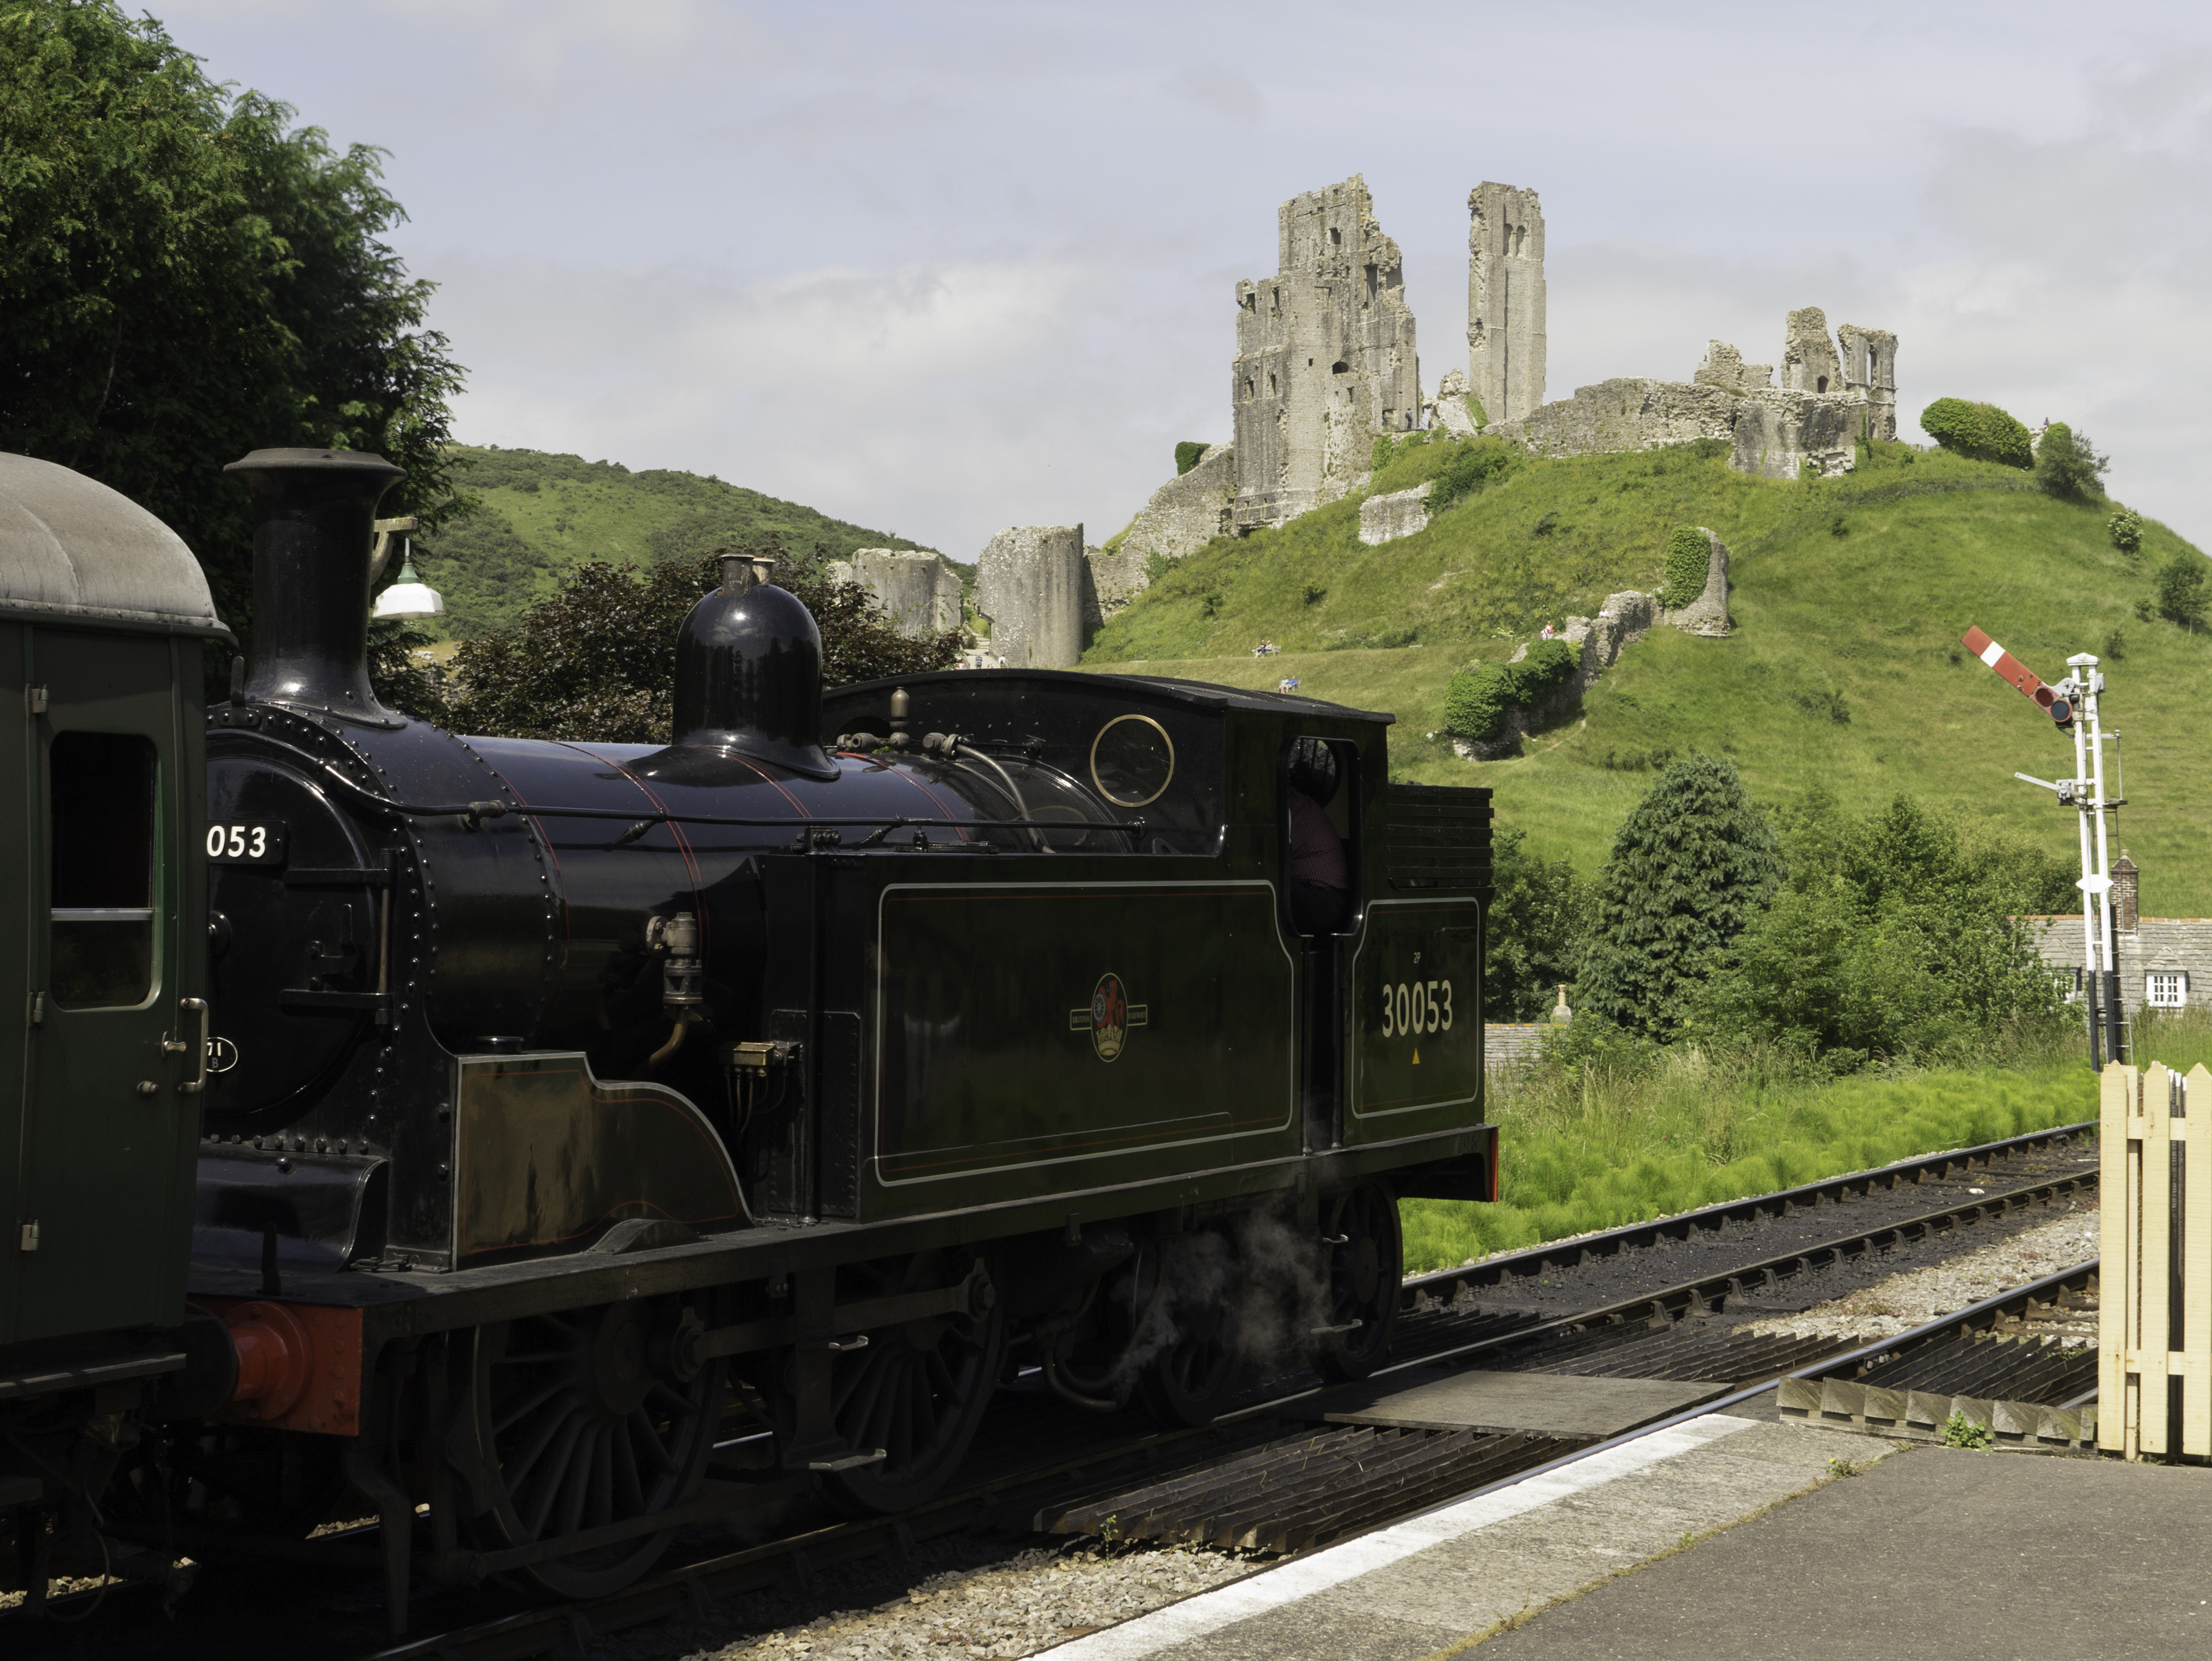
british, railway, railroad, locomotive, castle, transport, steam engine, vehicle, rolling stock, train, mode of transport, track, steam, railroad car, rolling, auto part, automotive engine part, highland, public transport, engine, thoroughfare